Lauren Cuthbertson

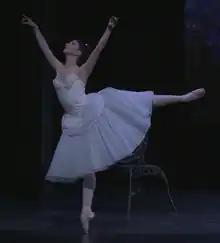
Lauren Cuthbertson - "The Two Pigeons"

Lauren Louise Cuthbertson (born 11 June 1984) is an English ballerina and a principal dancer with the Royal Ballet in London.